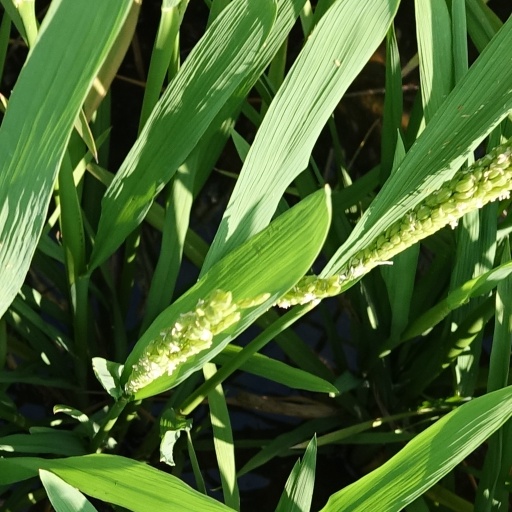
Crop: rice